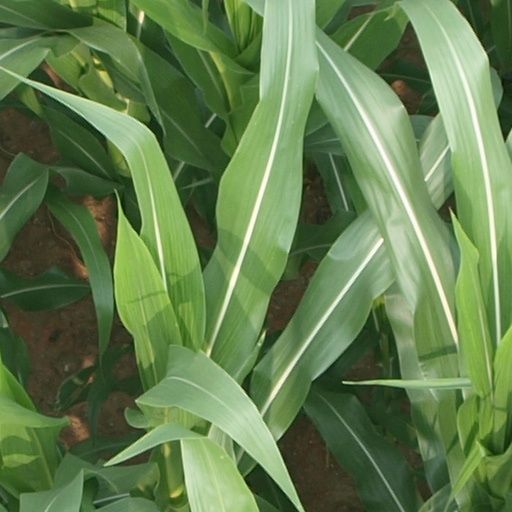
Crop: maize; corn